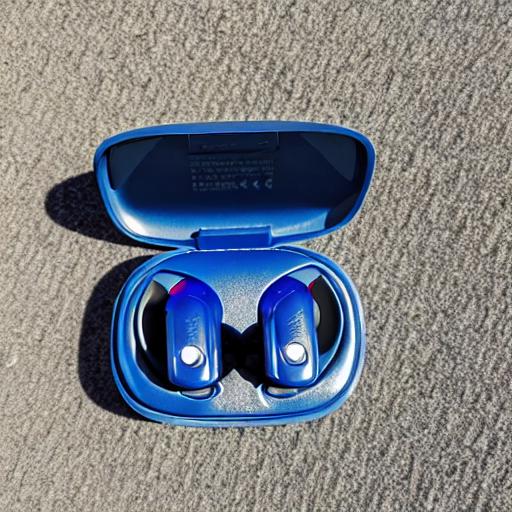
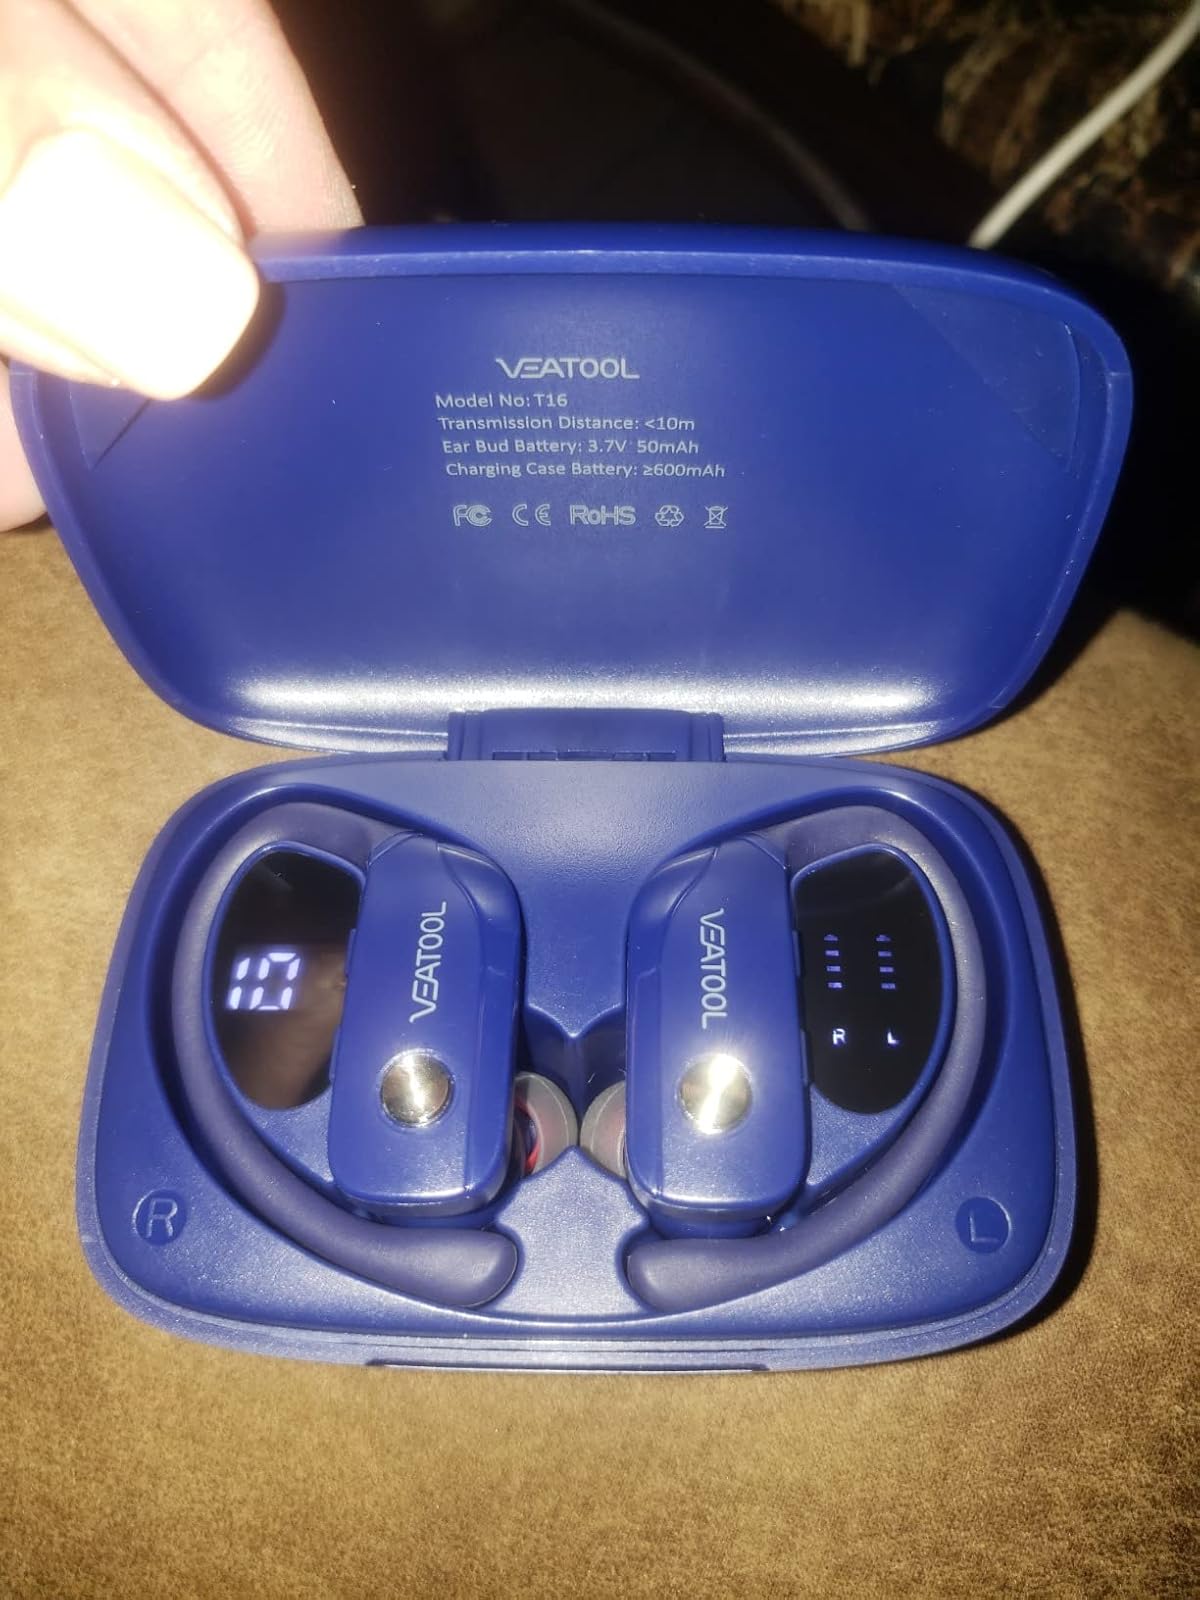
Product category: earbuds
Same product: no